Son of Alladin

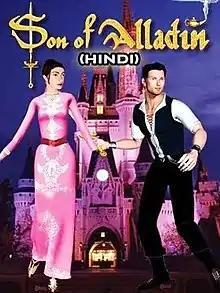

Son of Alladin is a 2003 Indian animated film based on the life of the Aladdin written and directed by Singeetam Srinivasa Rao. Produced by Pentamedia Graphics, the film had 1100 shots and 125 characters.